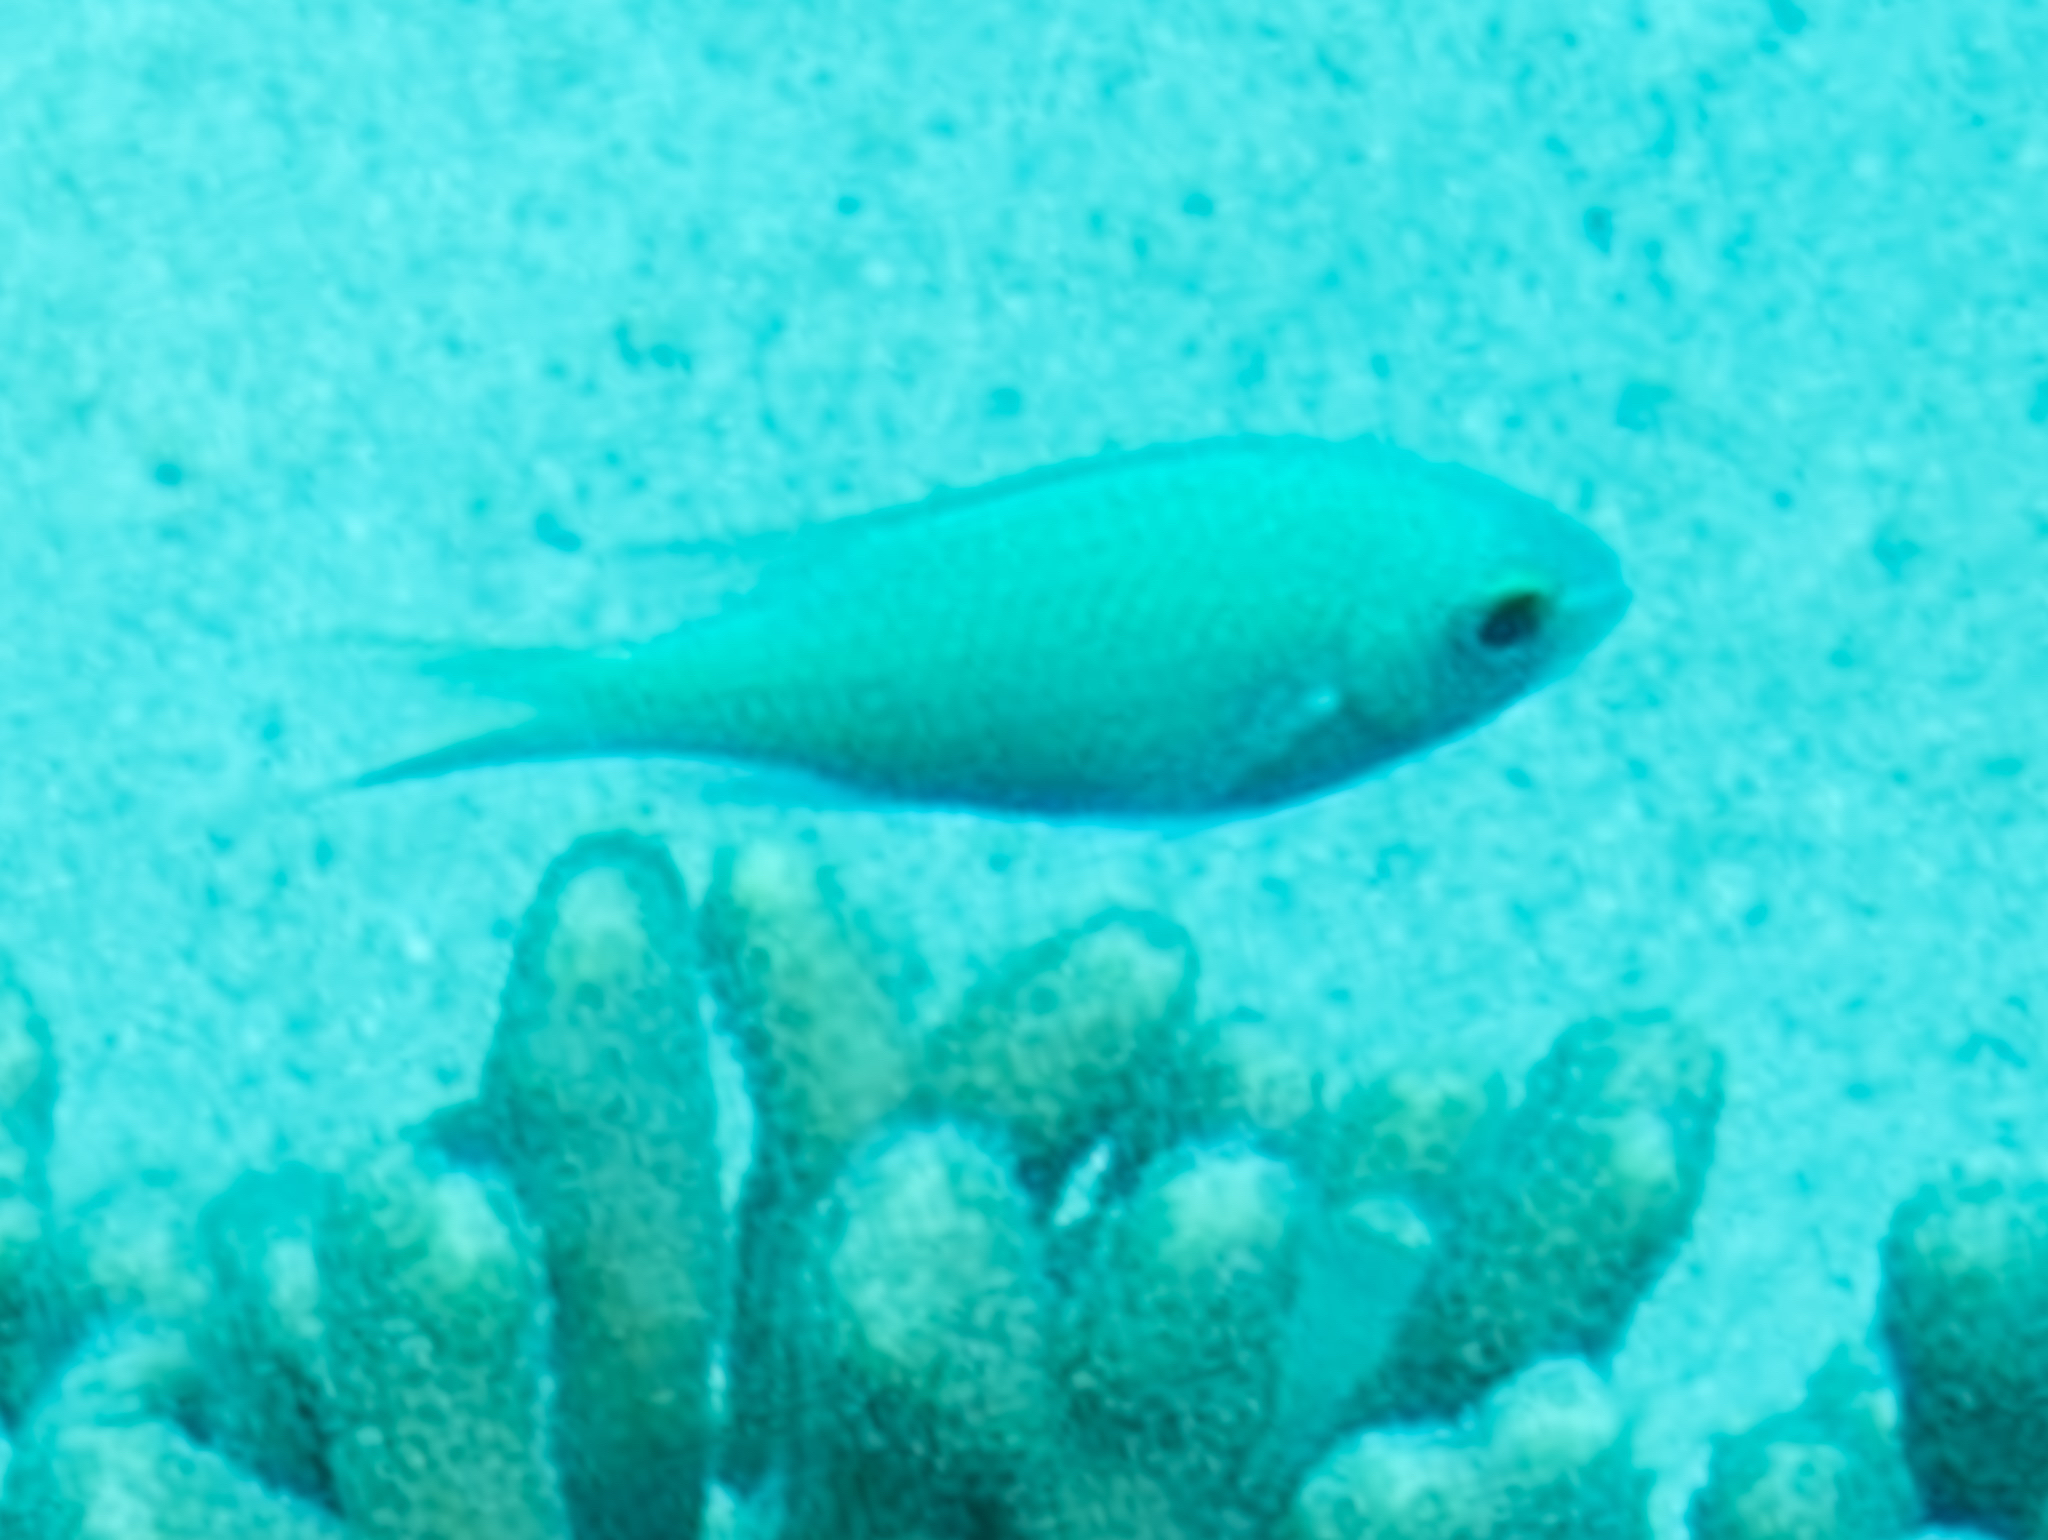
Chromis viridis (Blue-green Chromis)